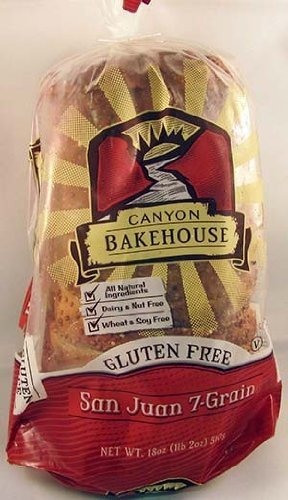
Item Name: Canyon Bakehouse Gluten Free San Juan 7 Grain Bread 18oz. (Pack of 3)
Value: 3.0
Unit: Count

Price: 6.39